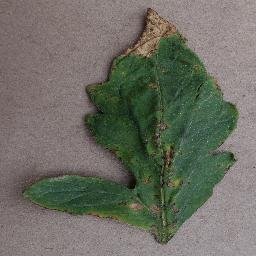
Label: Tomato___Bacterial_spot